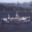
Label: ship